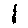
Label: 1